St Lawrence Church, Lechlade

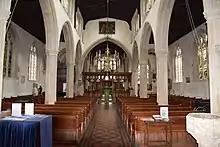
The interior of the church

In September 1815 Percy Bysshe Shelley visited Lechlade with his future wife Mary, her step-brother Charles Clairmont, and the novelist Thomas Love Peacock, and was moved to compose a poem, "A Summer-Evening Churchyard, Lechlade, Gloucestershire", which was published the following year. The path through the churchyard is now named “Shelley's Walk”, in a tribute to the famous atheist.